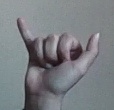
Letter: ya